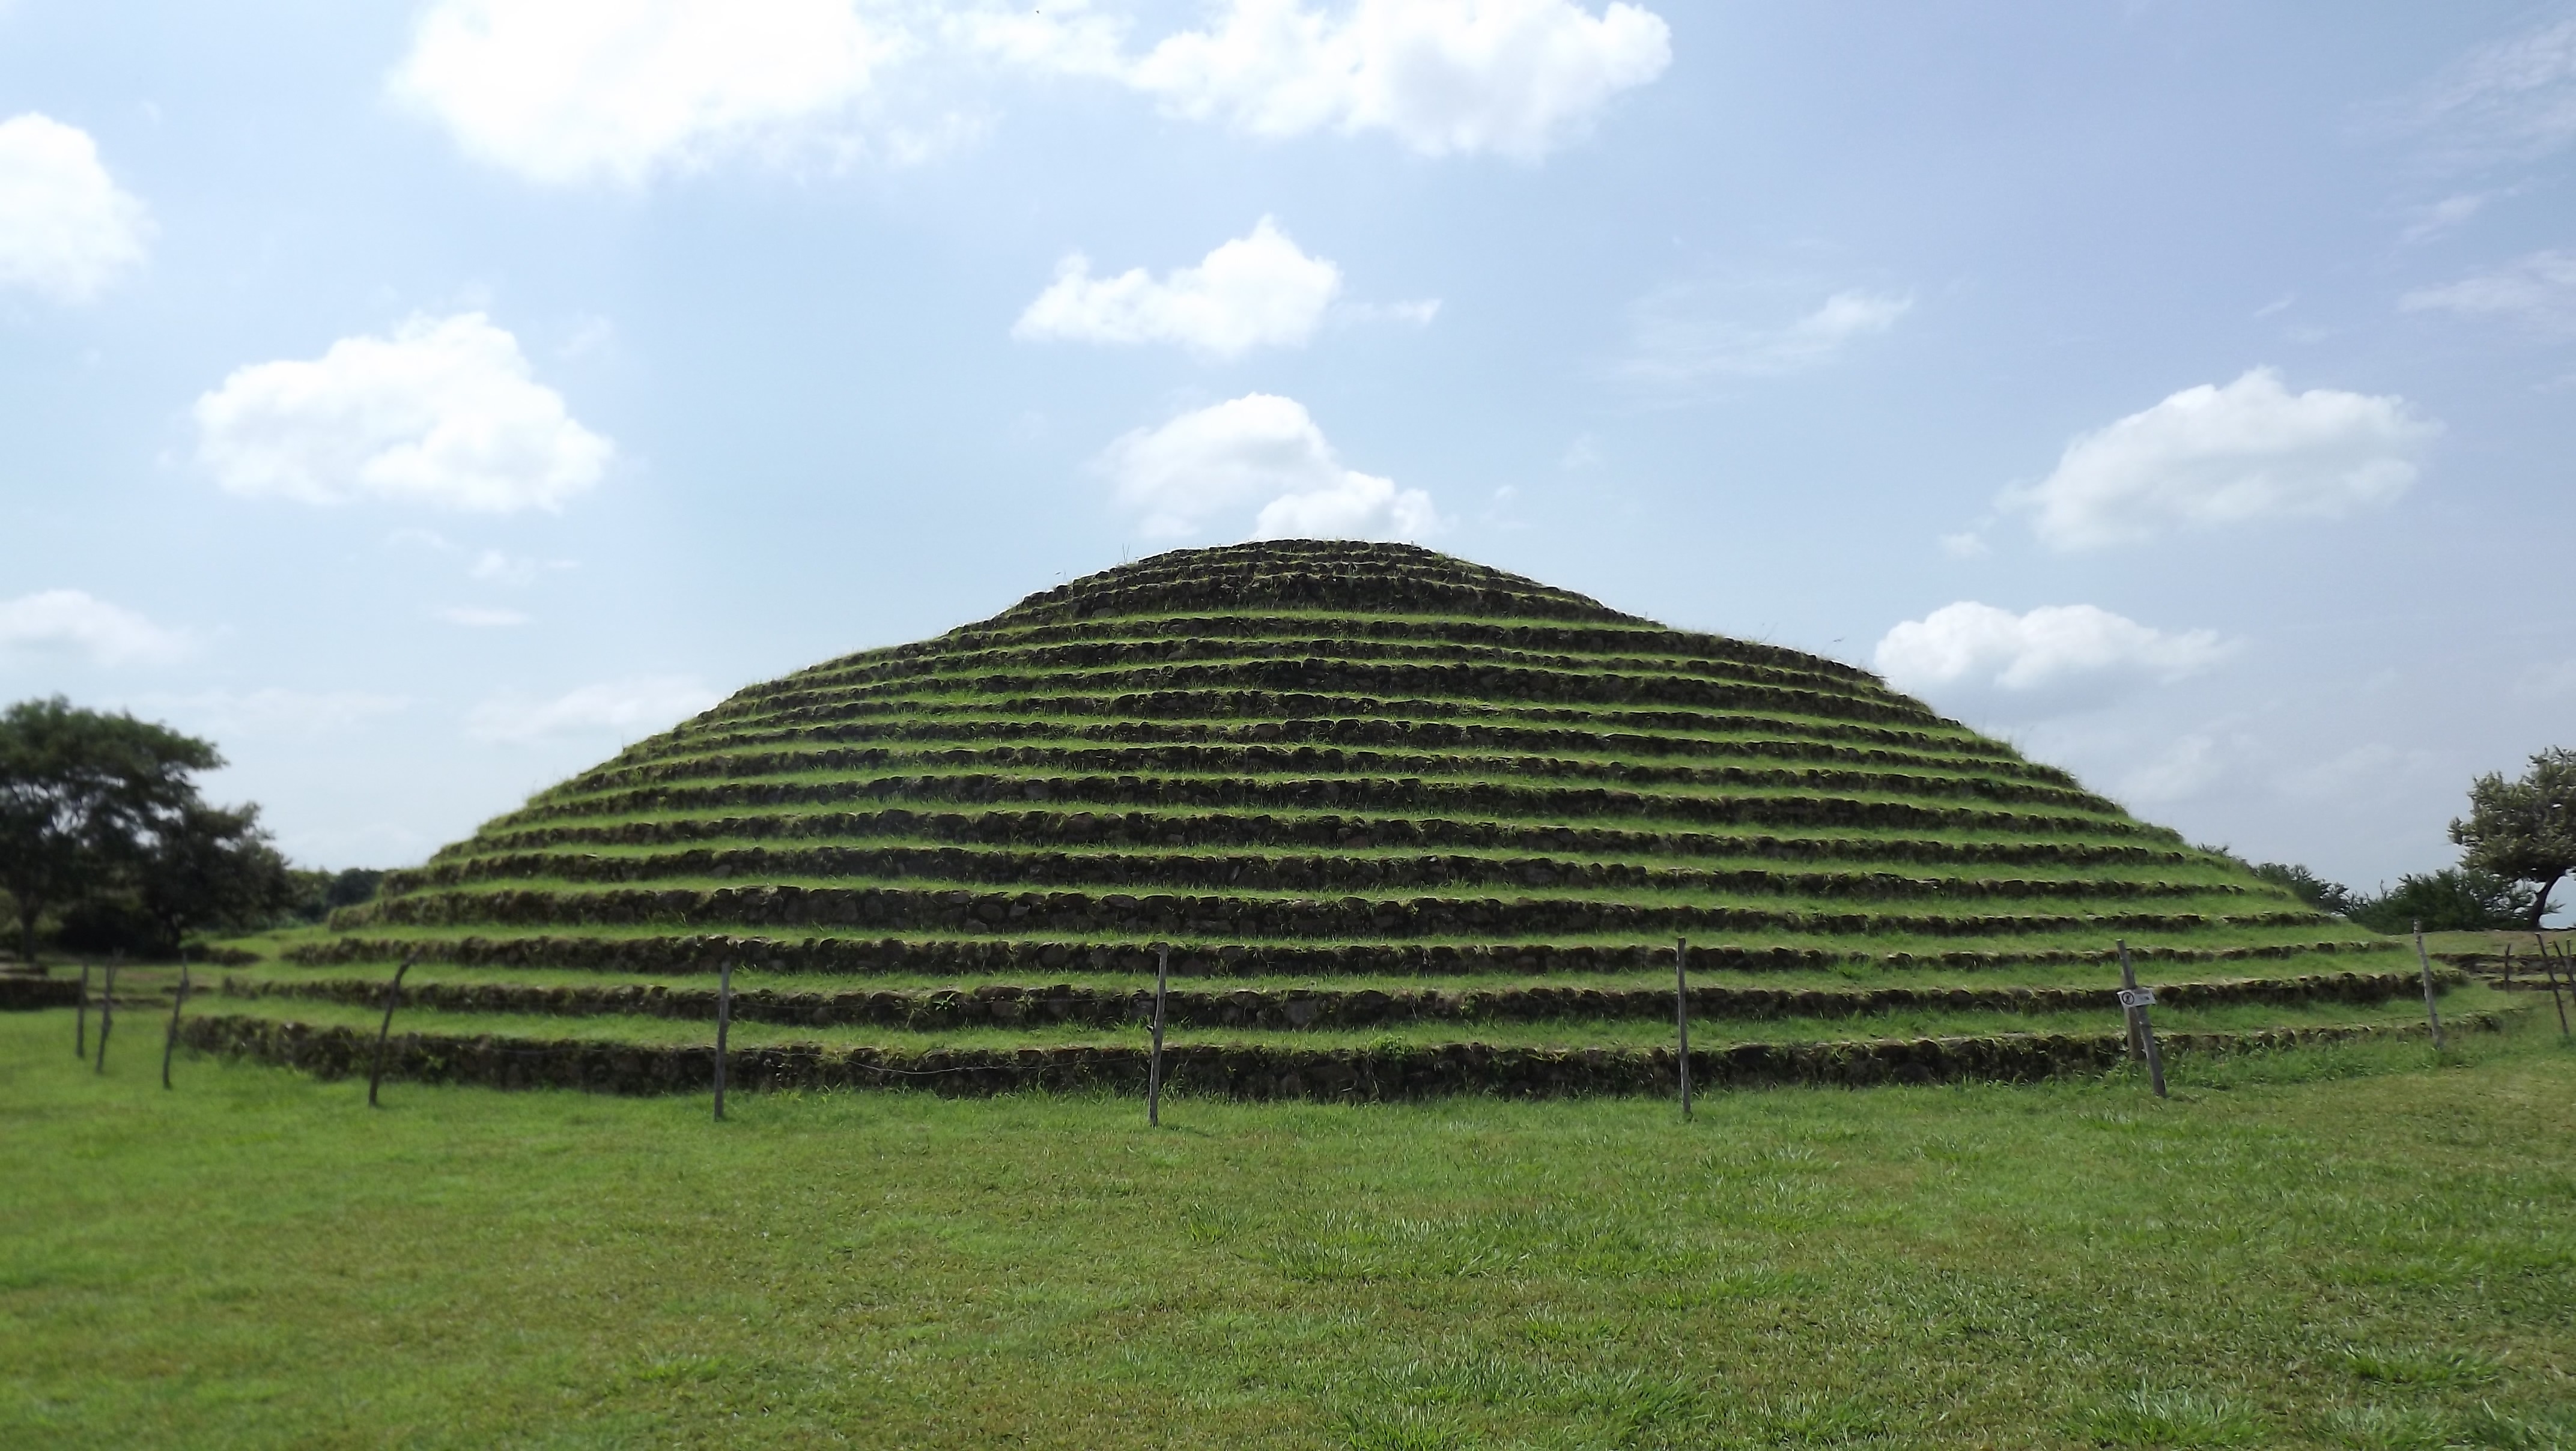
field, monument, agriculture, civilization, archeology, circles, culture, pyramids, mound, archaeological site, historic site, guachimontones